10 Downing Street

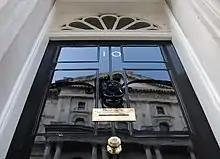
The front door of 10 Downing Street, showing the letter-box inscribed with "First Lord of the Treasury"

The new foundation was made of steel-reinforced concrete with pilings sunk . The "new" Number 10 consisted of about 60% new materials; the remaining 40% was either restored or replicas of originals. Many rooms and sections of the new building were reconstructed exactly as they were in the old Number 10. These included: the garden floor, the door and entrance foyer, the stairway, the hallway to the Cabinet Room, the Cabinet Room, the garden and terrace, the Small and Large State Rooms and the three reception rooms. The staircase, however, was rebuilt and simplified. Steel was hidden inside the columns in the Pillared Drawing Room to support the floor above. The upper floors were modernised and the third floor extended over Numbers 11 and 12 to allow more living space. As many as 40 coats of paint were stripped from the elaborate cornices in the main rooms revealing details unseen for almost 200 years in some cases.